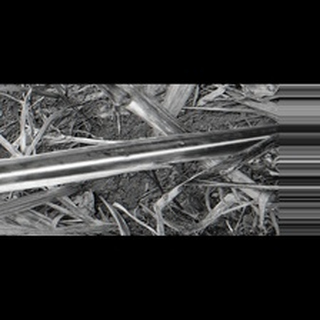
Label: sugarcane_yellow_leaf_disease